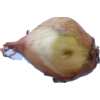
Label: onion